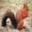
Label: squirrel